International Conference on Afghanistan, Bonn (2001)

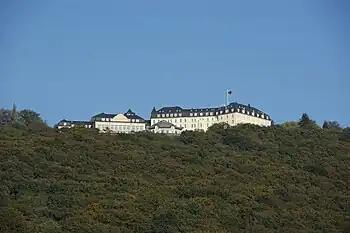
Hotel Petersberg, site of the 2001 International Conference on Afghanistan

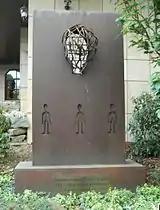
Memorial of the conference in Königswinter

In December 2001, after Operation Enduring Freedom had toppled the Taliban government of Afghanistan, the German city of Bonn hosted a conference—widely known as the Bonn Conference—of Afghan leaders at Hotel Petersberg, to choose the leader of an Afghan Interim Authority and establish an initial political agreement for reorganising the governmental institutions of Afghanistan. The conference chose Hamid Karzai, who was subsequently elected president in 2004. Karzai subsequently appointed many anti-Taliban allies and regional leaders to senior posts within the interim government and to senior posts in the Provincial governments. The conference set up the Bonn Agreement for institutional reorganisation.